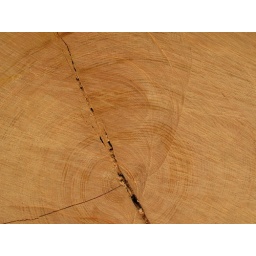
A very old beech tree fell down in Sherwood Park knocking out some of the wooden walkway.